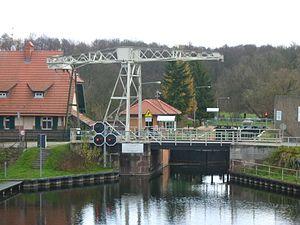
Le Rhin est une rivière allemande du Brandebourg, et un affluent de la Havel, donc un sous-affluent de l'Elbe.